Louis Andriessen

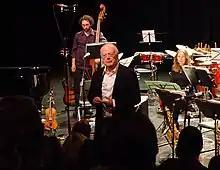
Andriessen at the Roundhouse in Vancouver (2009)

In 1969, Andriessen co-founded Studio voor Elektro-Instrumentale Muziek STEIM in Amsterdam. In opposition to the classical orchestra, a structure seen as "hierarchical", he also helped founding the instrumental groups Orkest de Volharding and Hoketus, both of which performed compositions of the same names, formed by classical, jazz and pop musicians. He later became closely involved with the Schonberg and Asko ensembles and inspired the formation of the British ensemble Icebreaker.